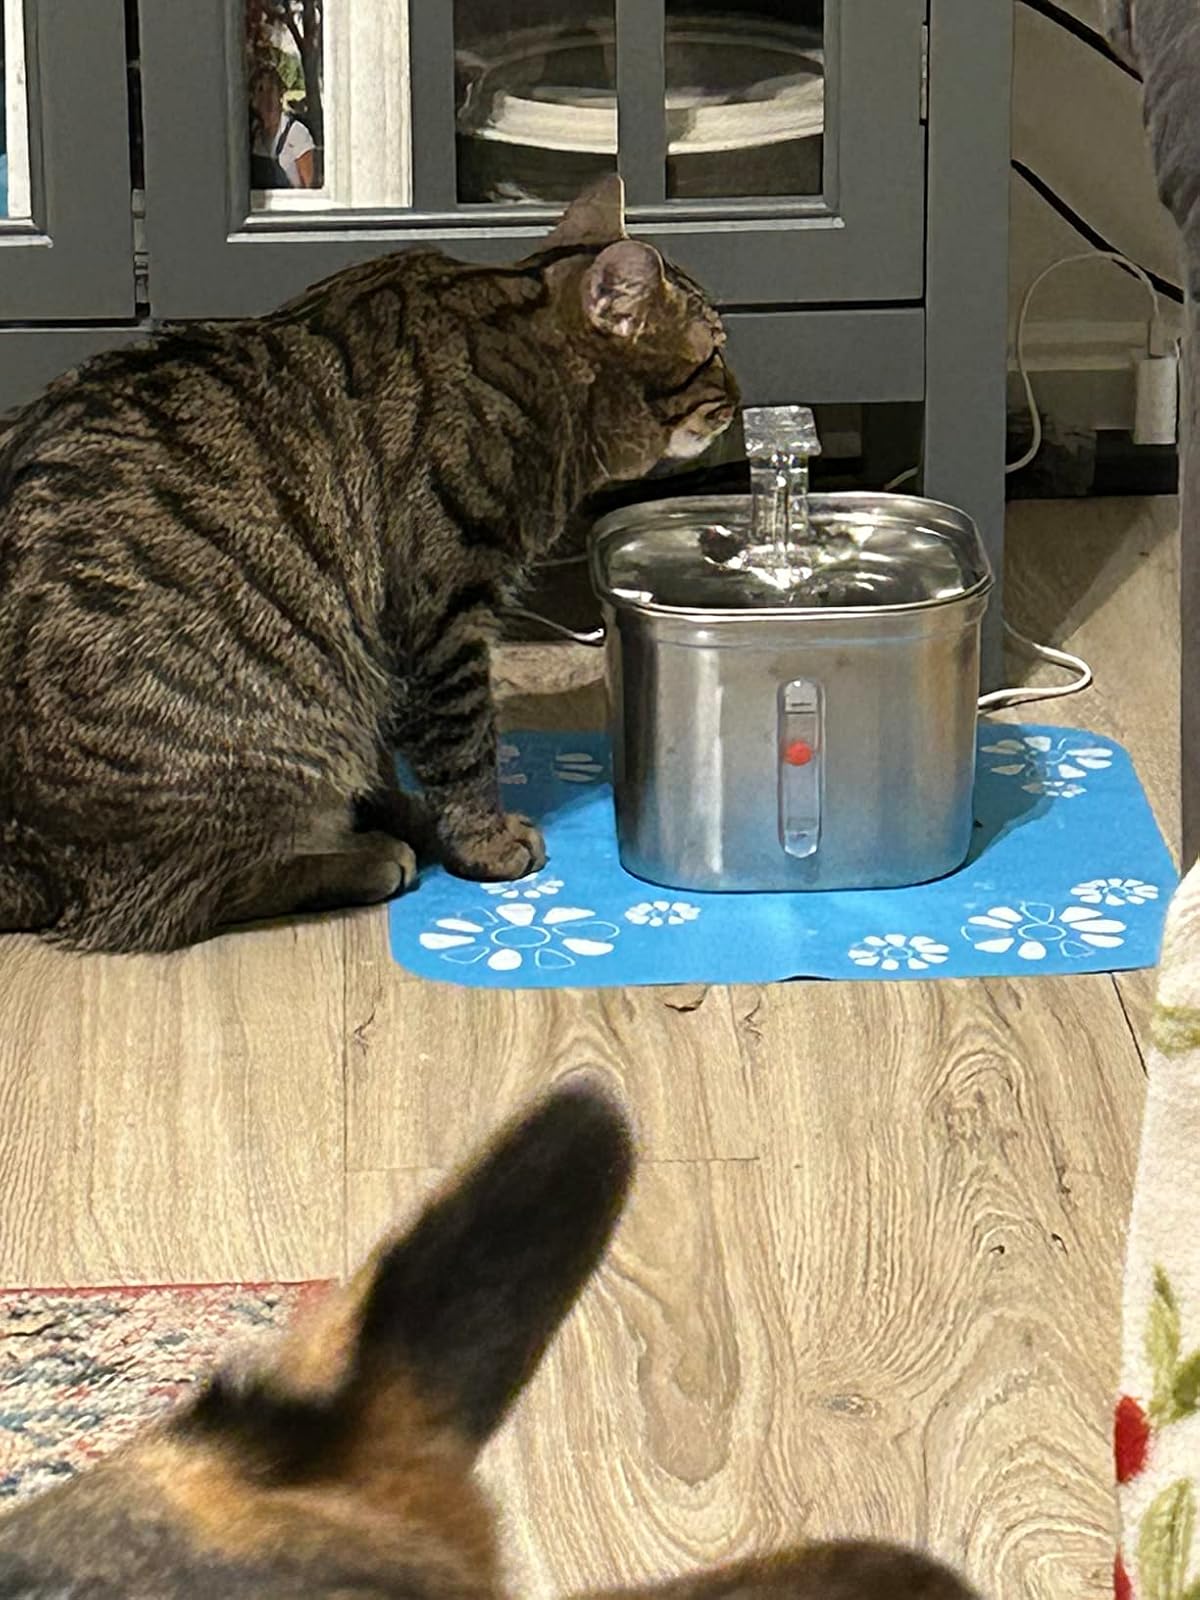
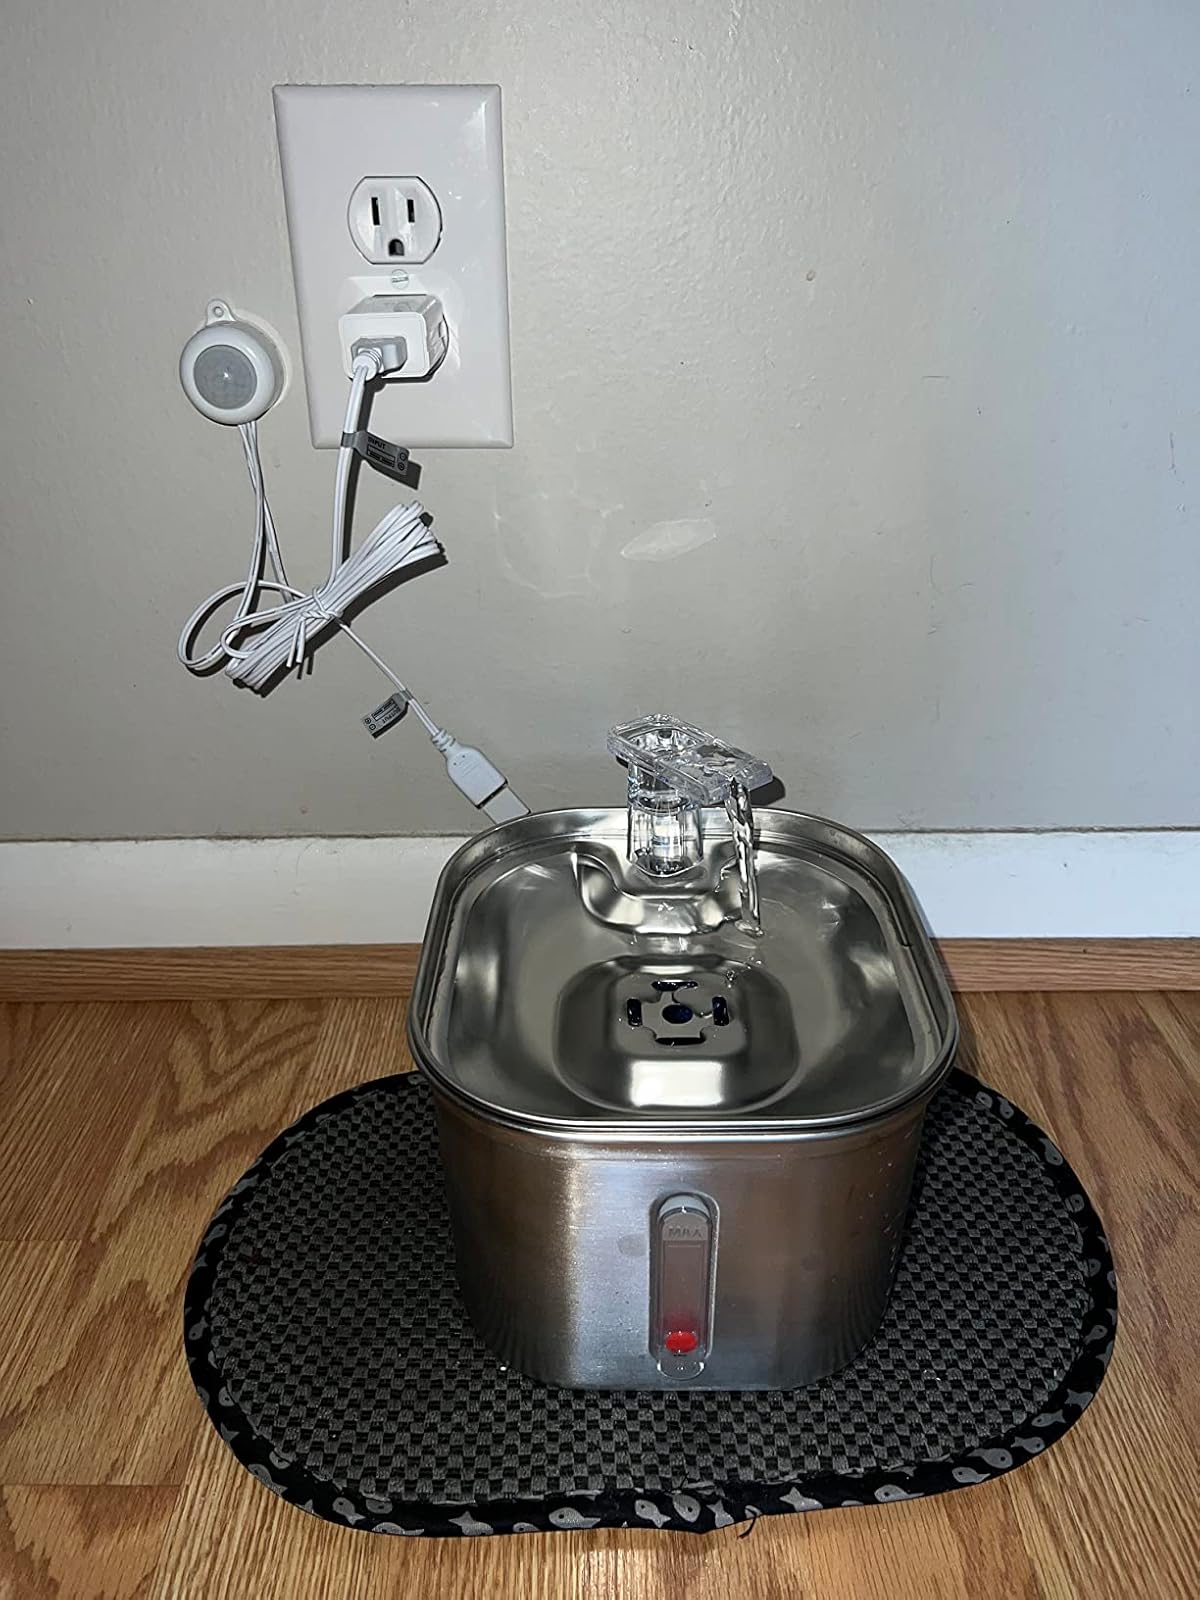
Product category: items_bowl
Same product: yes